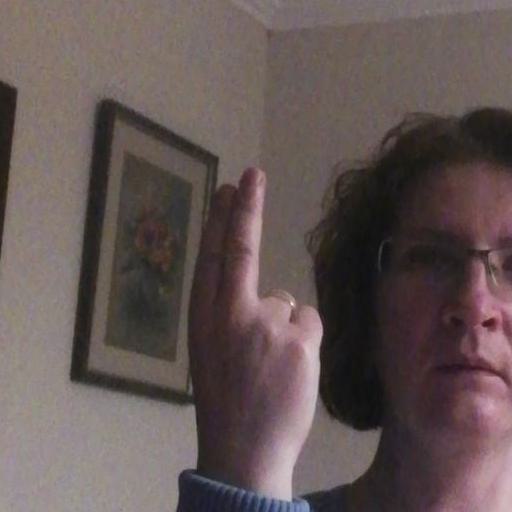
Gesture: two_up_inverted